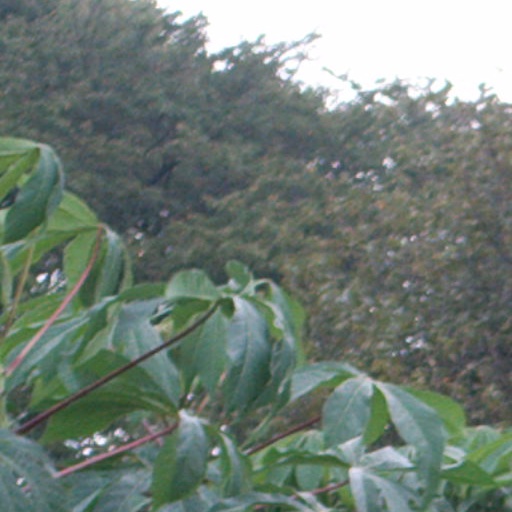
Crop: cassava